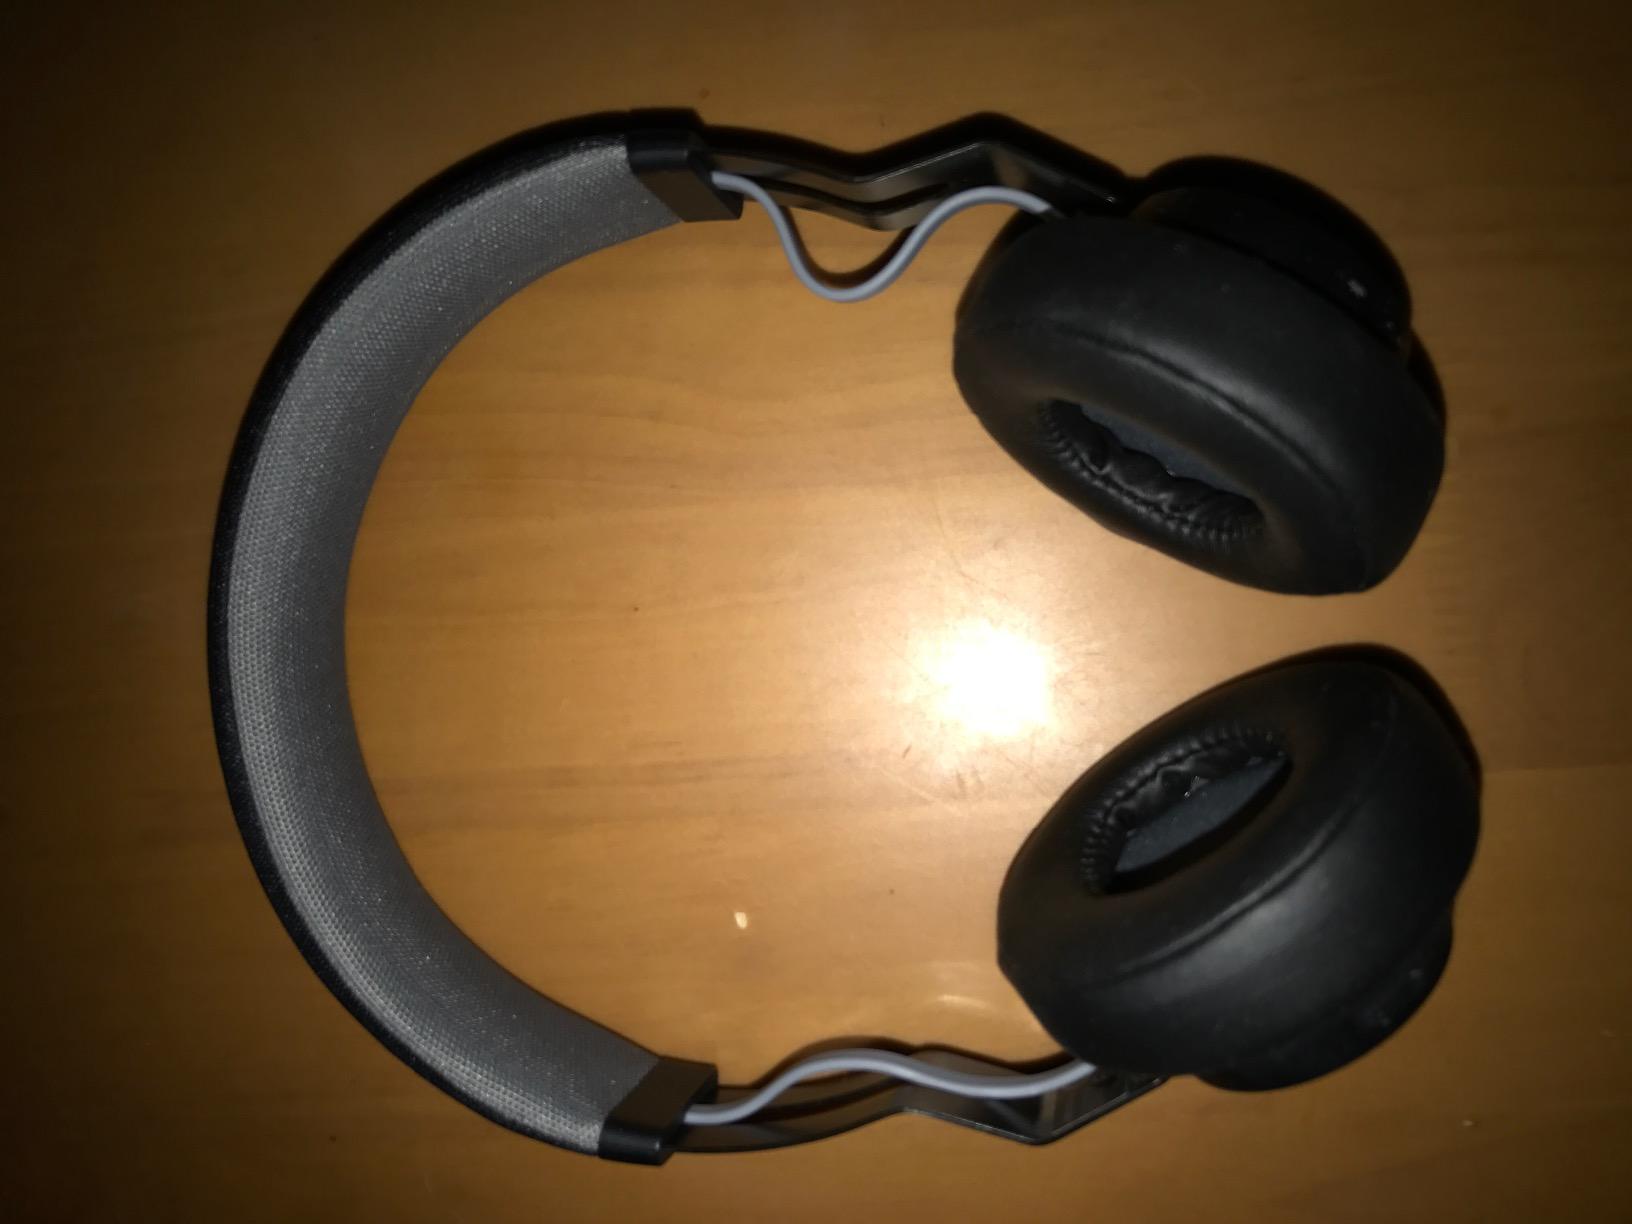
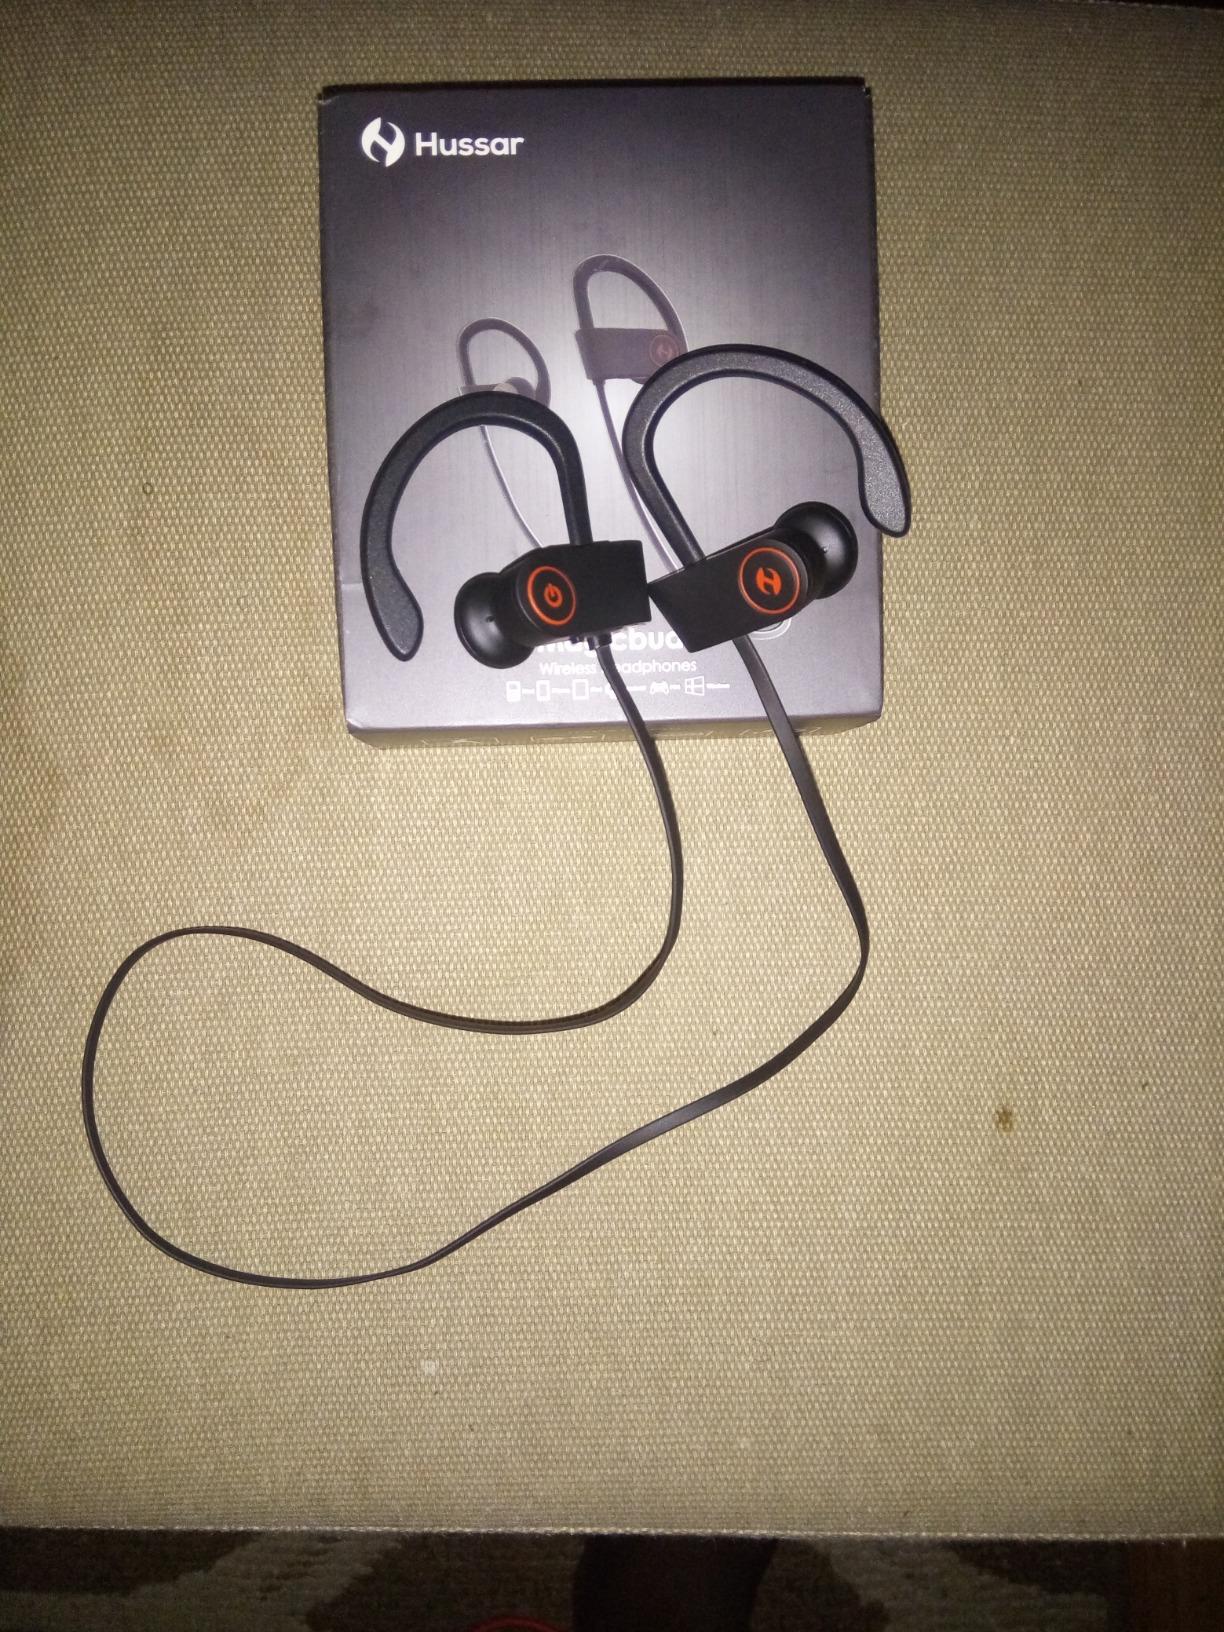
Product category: headphones
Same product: no